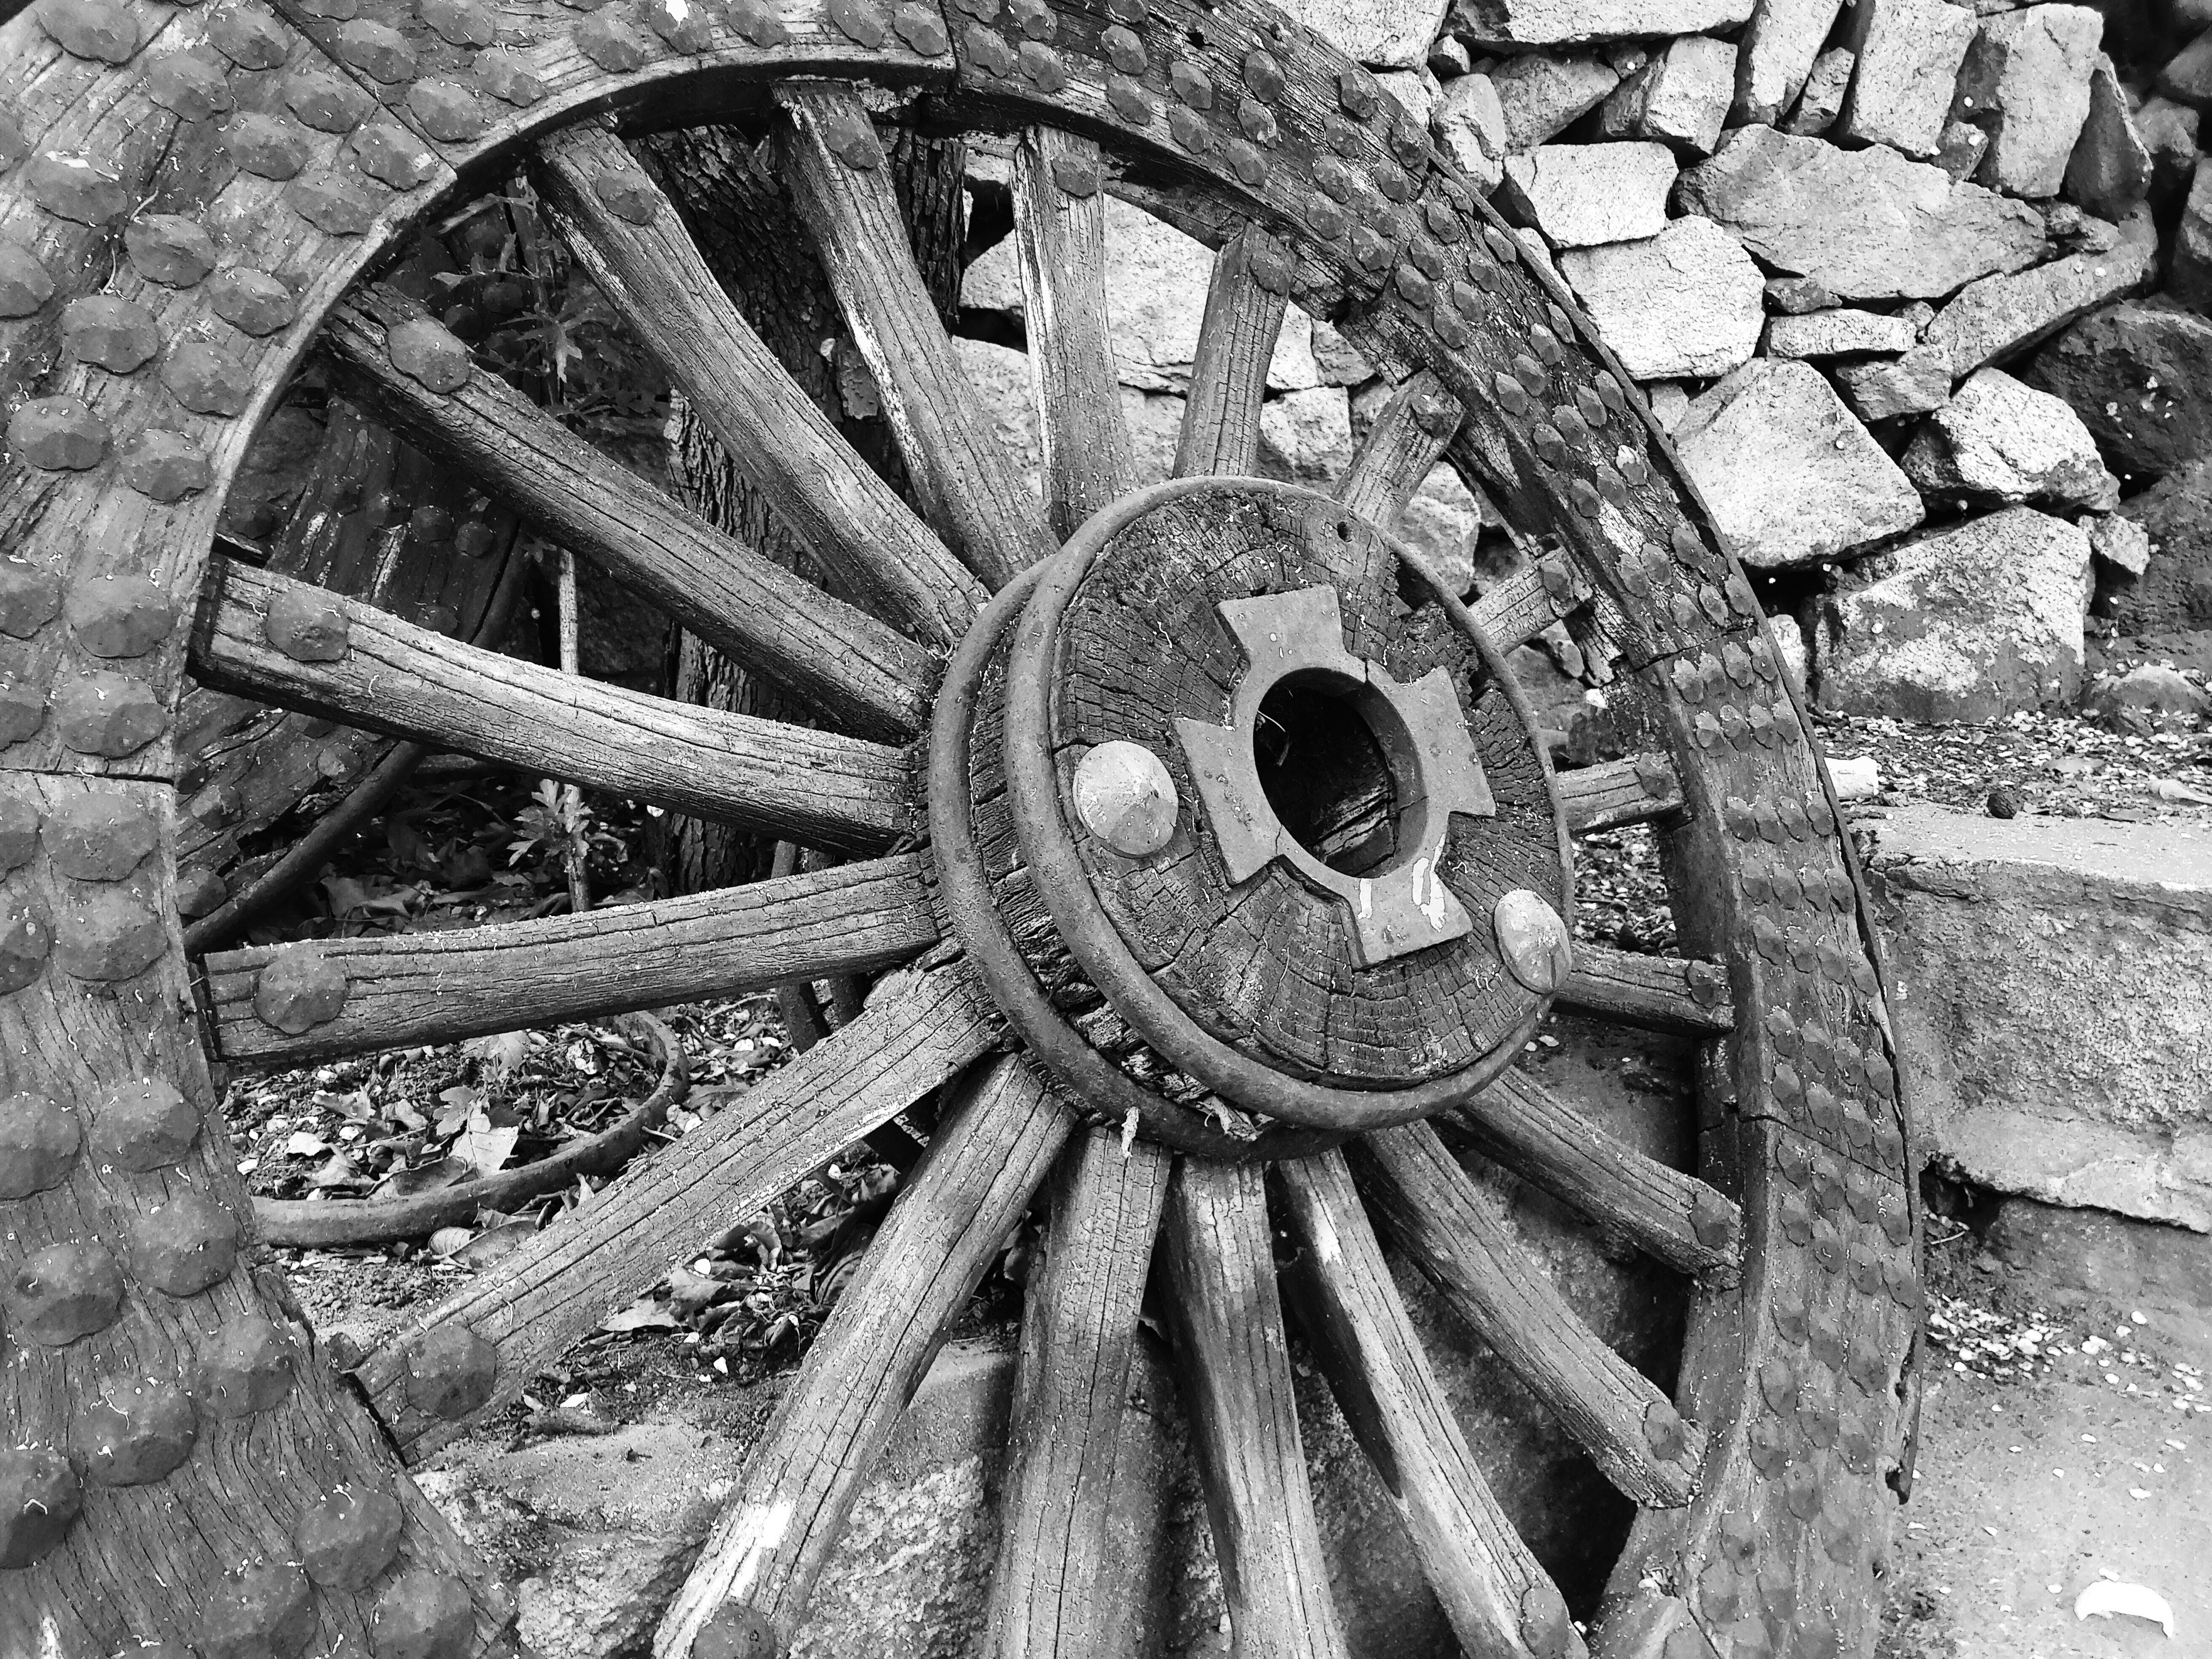
black and white, wood, white, photography, wheel, old, nostalgia, black, monochrome, still life, tire, wheels, monochrome photography, automotive tire, aircraft engine, che gulu